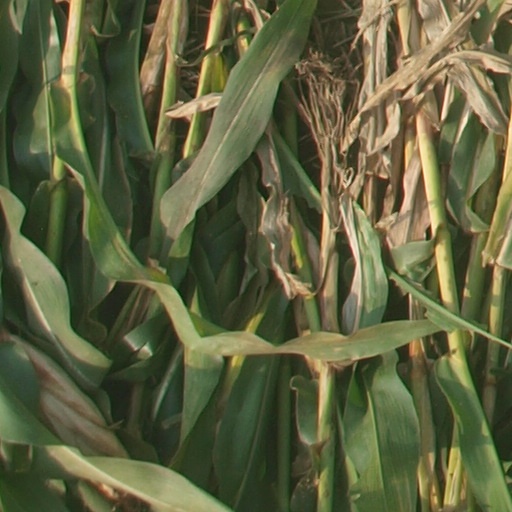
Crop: maize; corn